Shuttle-Centaur

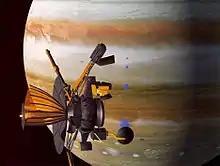
Artist's impression of the "Galileo" spacecraft in orbit around Jupiter

To enhance reliability and reduce costs, the "Galileo" project's engineers decided to switch from a pressurized atmospheric entry probe to a vented one. This added to its weight, and another was added in structural changes to improve reliability, all of which would require extra fuel in the IUS. But the three-stage IUS was itself overweight, by about against its design specifications. Lifting "Galileo" and the IUS would require the use of the special lightweight version of the Space Shuttle external tank, the Space Shuttle orbiter stripped of all non-essential equipment, and the SSME running at full power—109 percent of their rated power level. This necessitated the development of a more elaborate engine cooling system. By late 1979, delays in the Space Shuttle program pushed the launch date for "Galileo" back to 1984, when the planets would no longer be aligned so that a Mars slingshot would be sufficient to reach Jupiter.